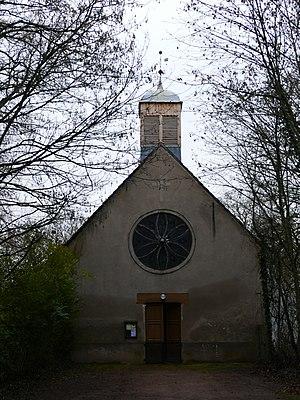
La chapelle des mines à Montcombroux-les-Mines (Allier, Auvergne, France).
Montcombroux-les-Mines est une commune française, située dans le département de l'Allier en région Auvergne-Rhône-Alpes.